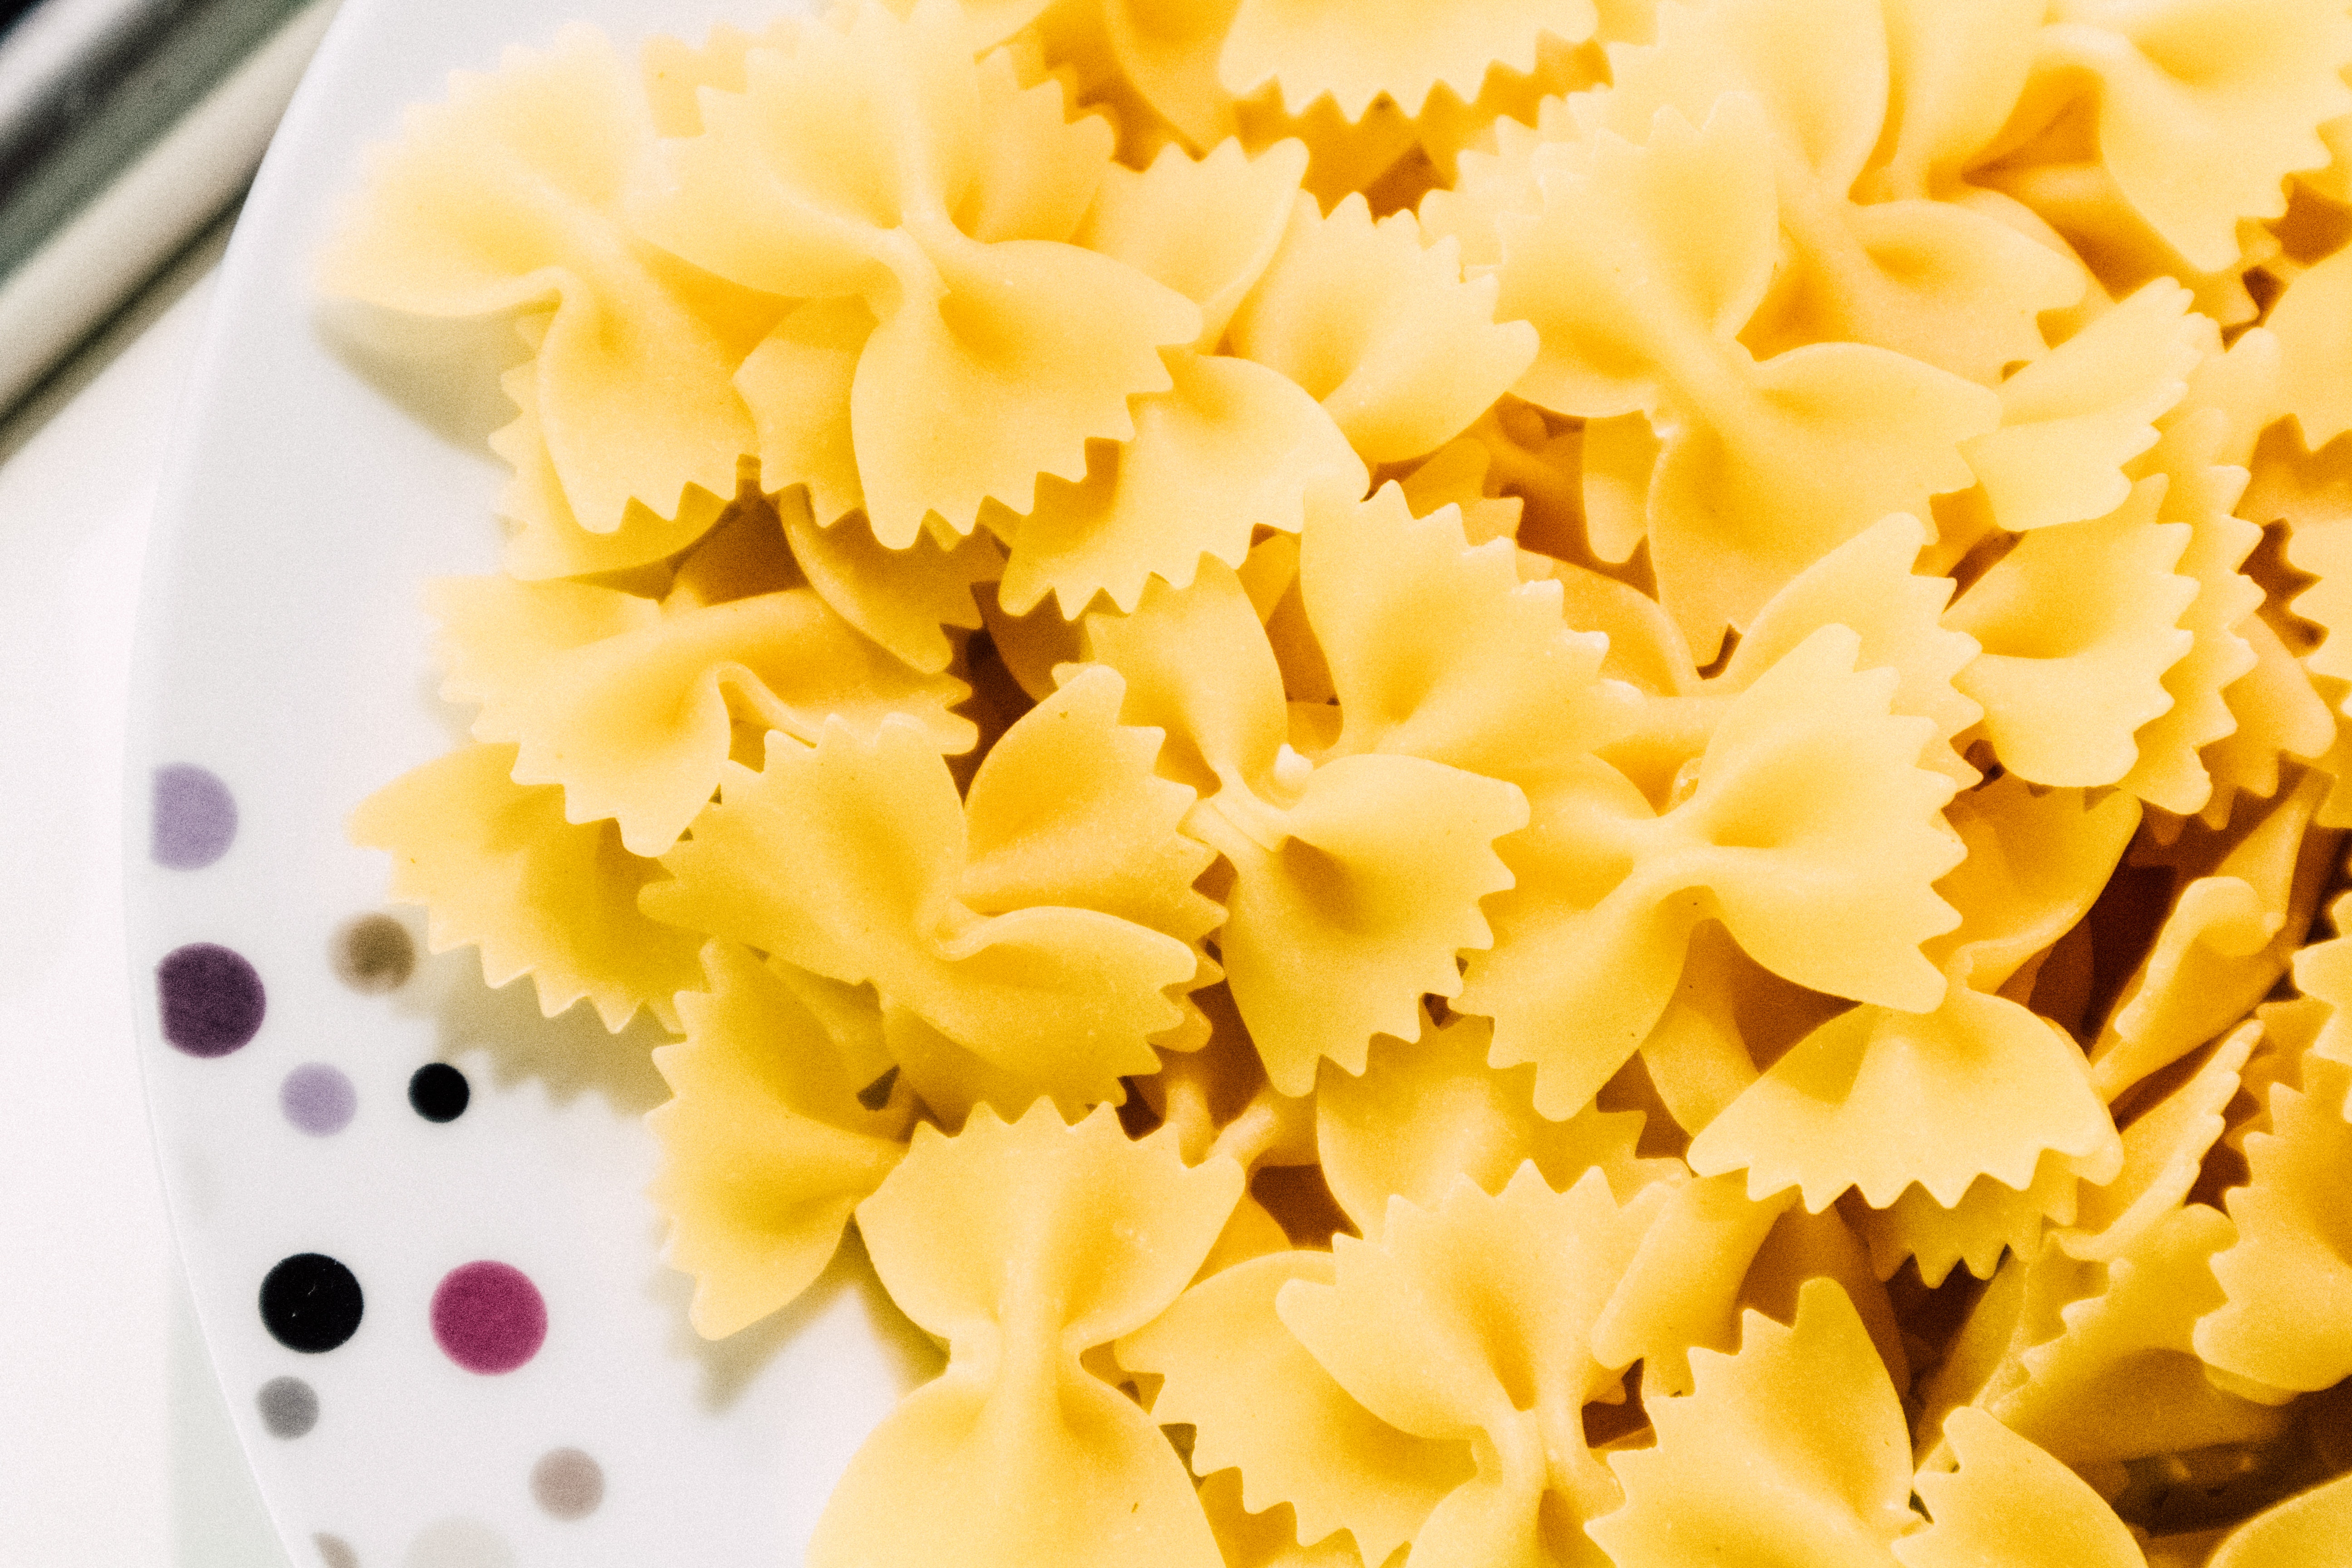
yellow, cuisine, pasta, farfalle, italian food, food, dish, flower, macaroni, ingredient, radiatori, plant, petal, recipe, fusilli